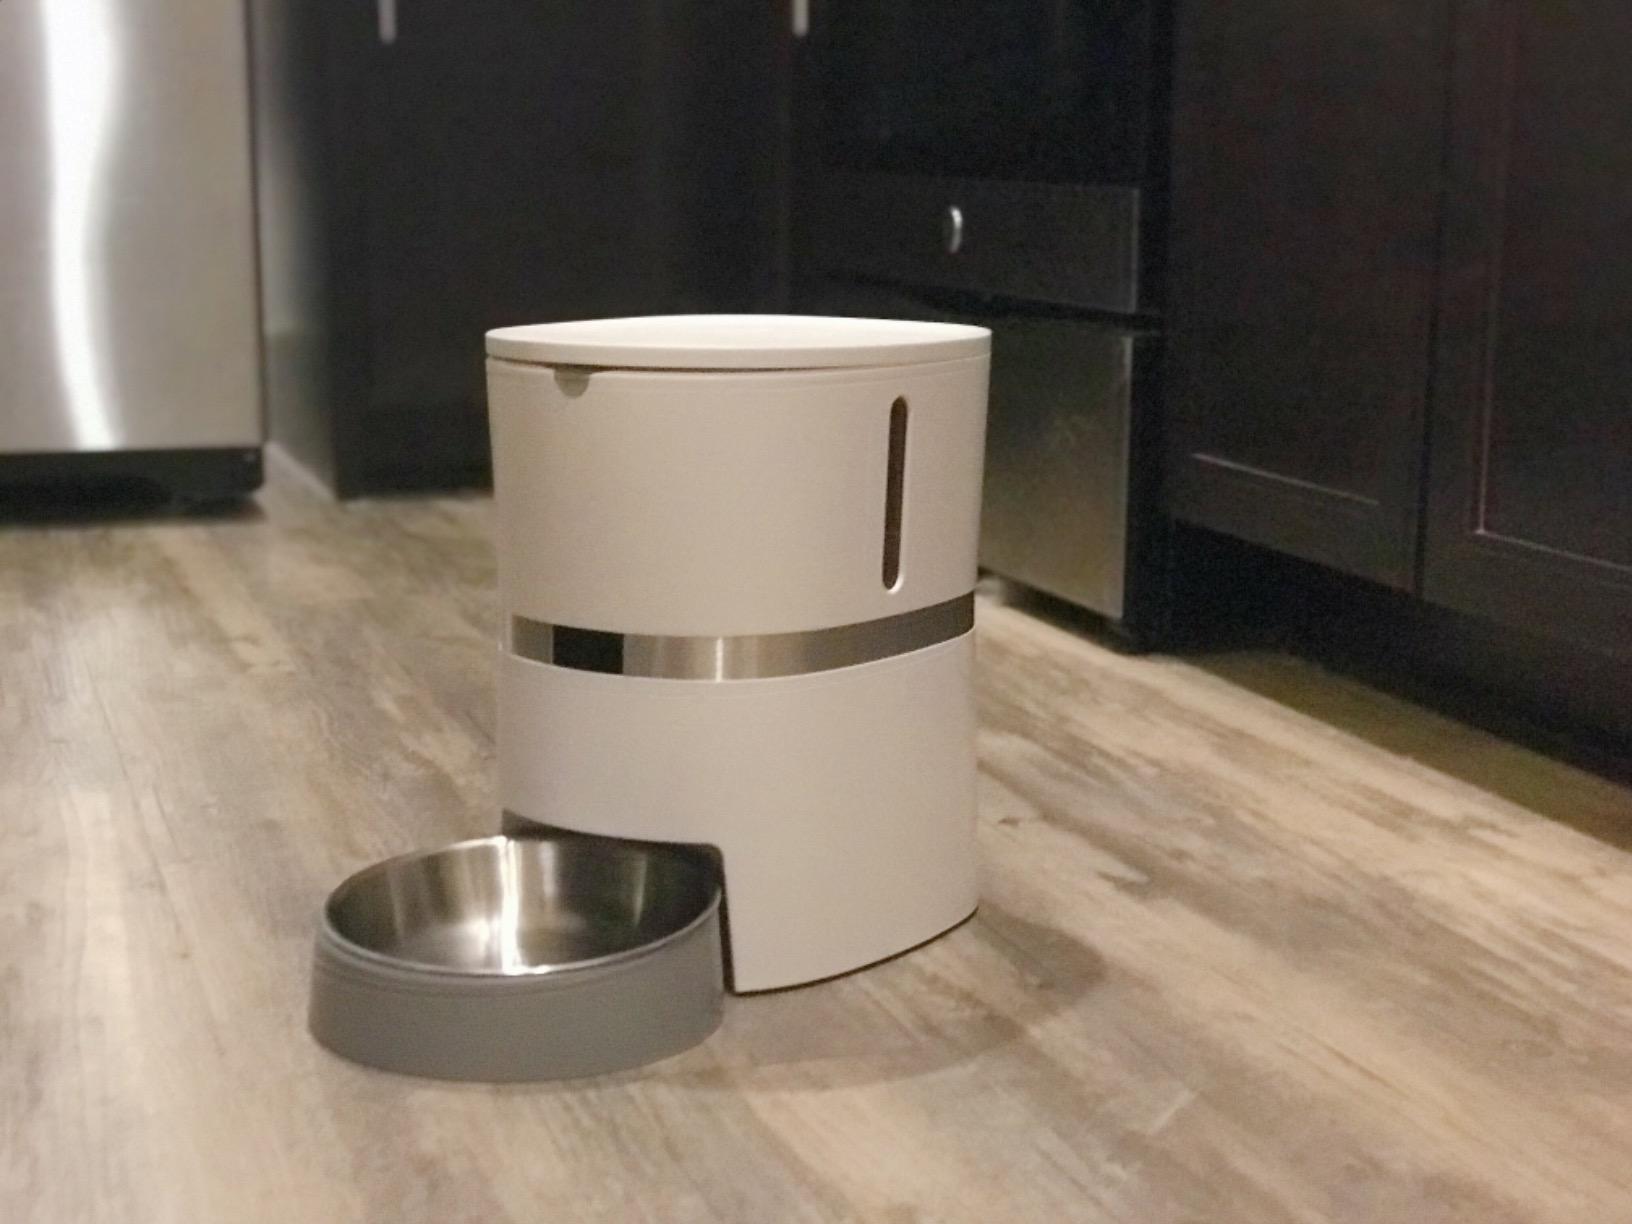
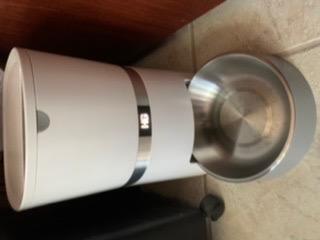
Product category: items_feeder
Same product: yes